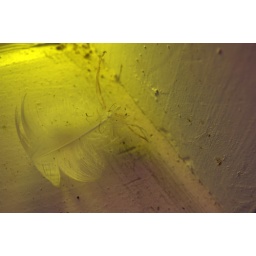
Wall detail in Makara church, the yellow shade coming from the light through a stained glass window